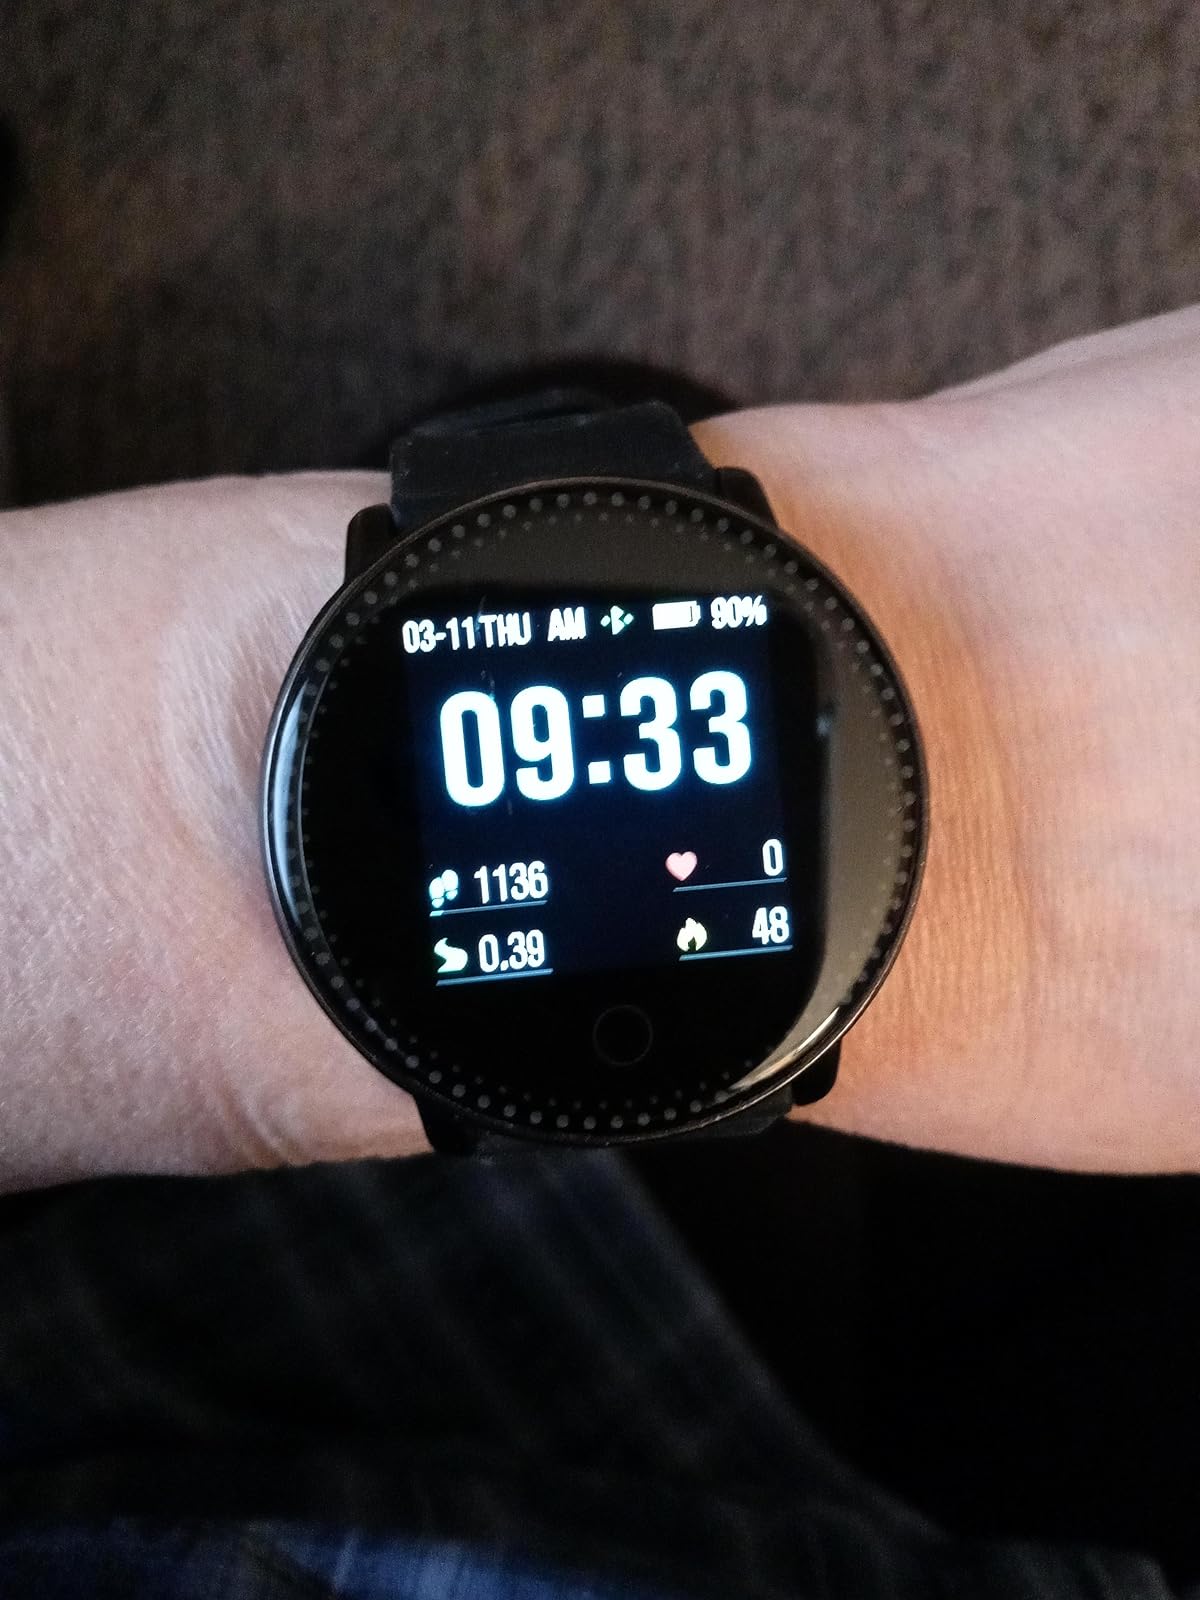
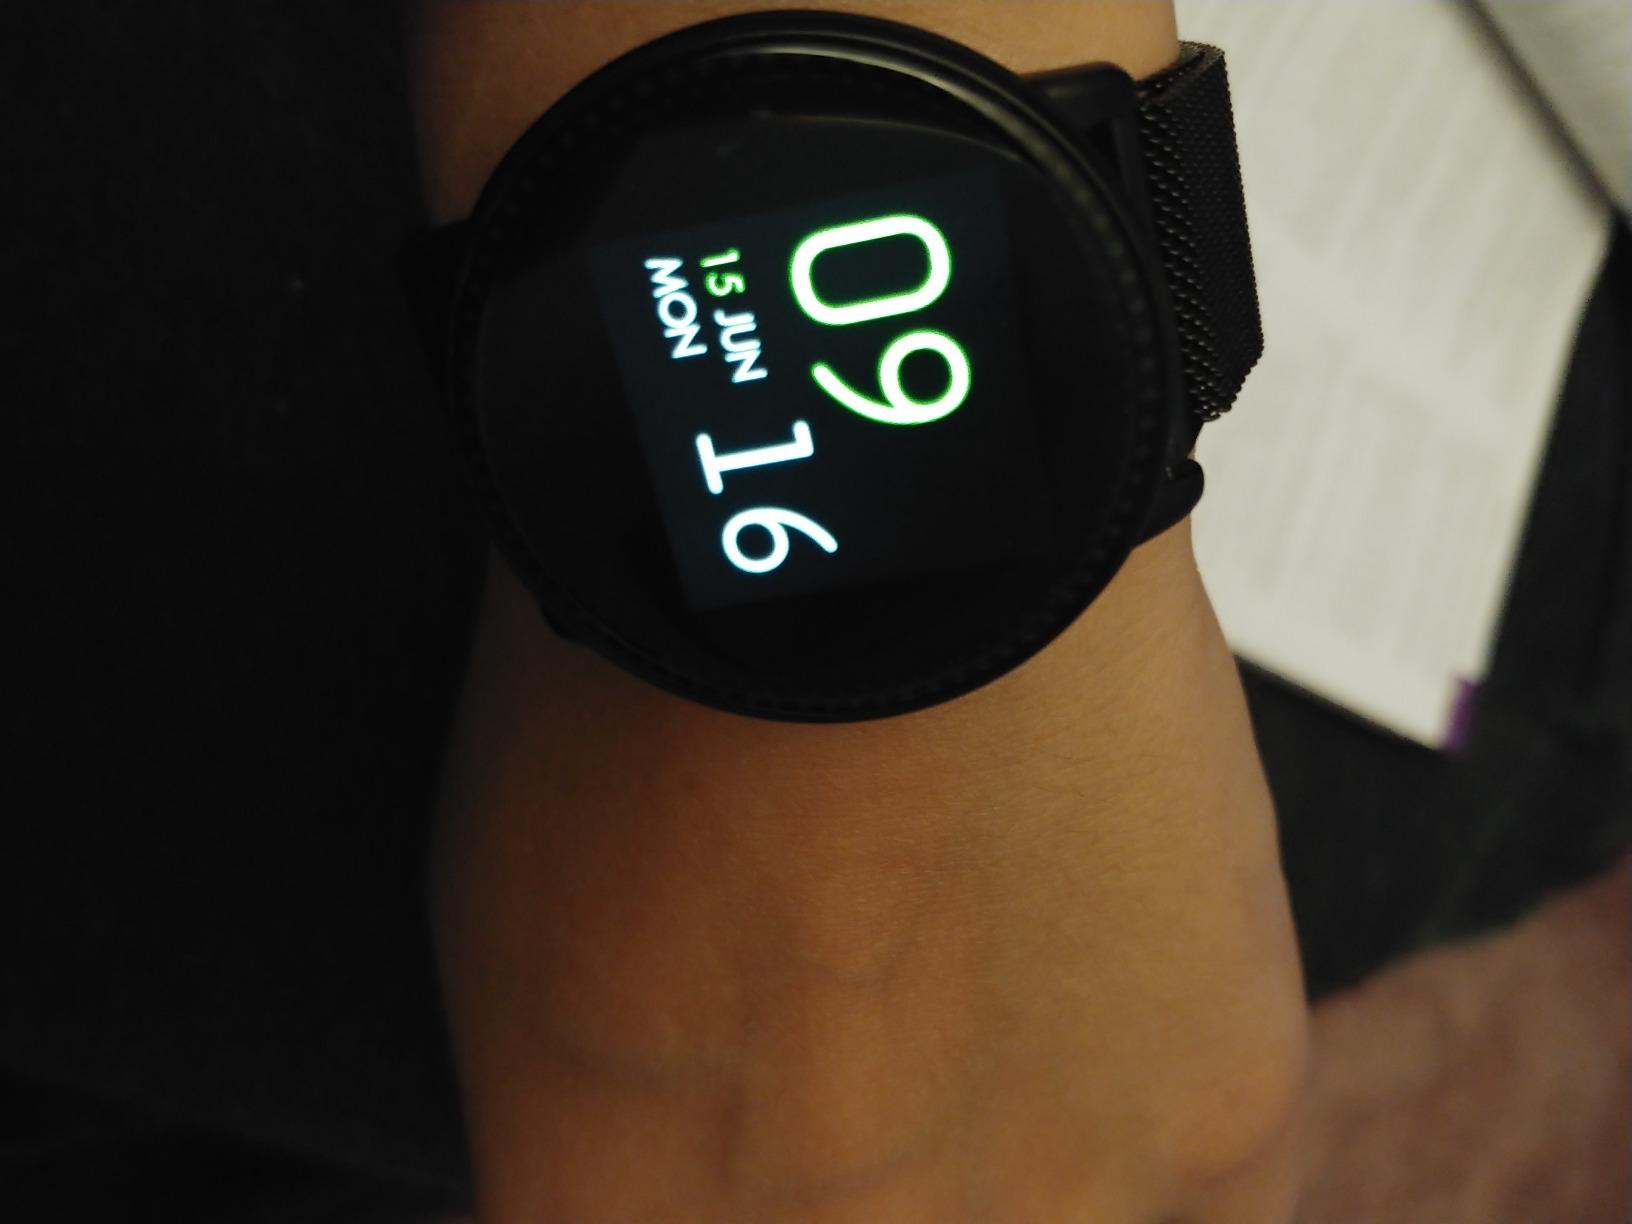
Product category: smartwatch
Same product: yes